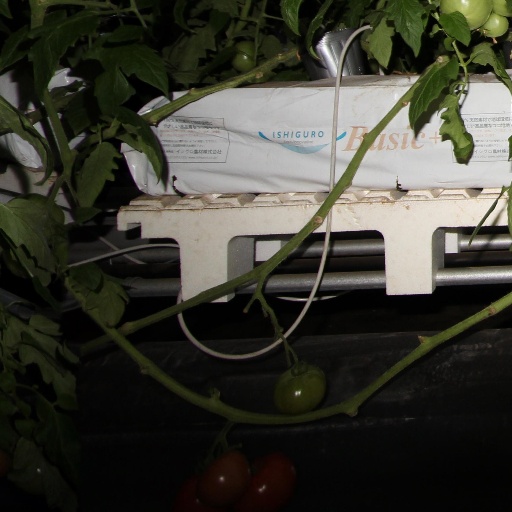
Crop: tomato